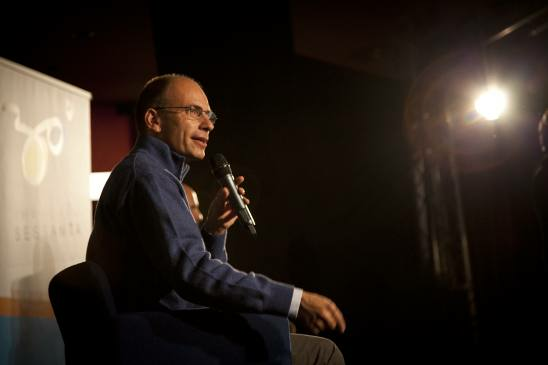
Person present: Yes